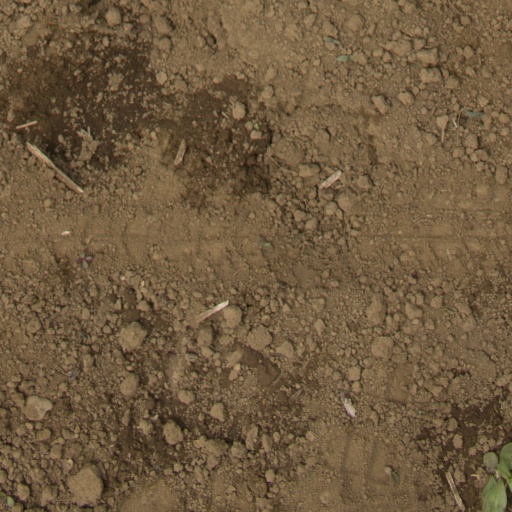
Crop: Jerusalem artichoke